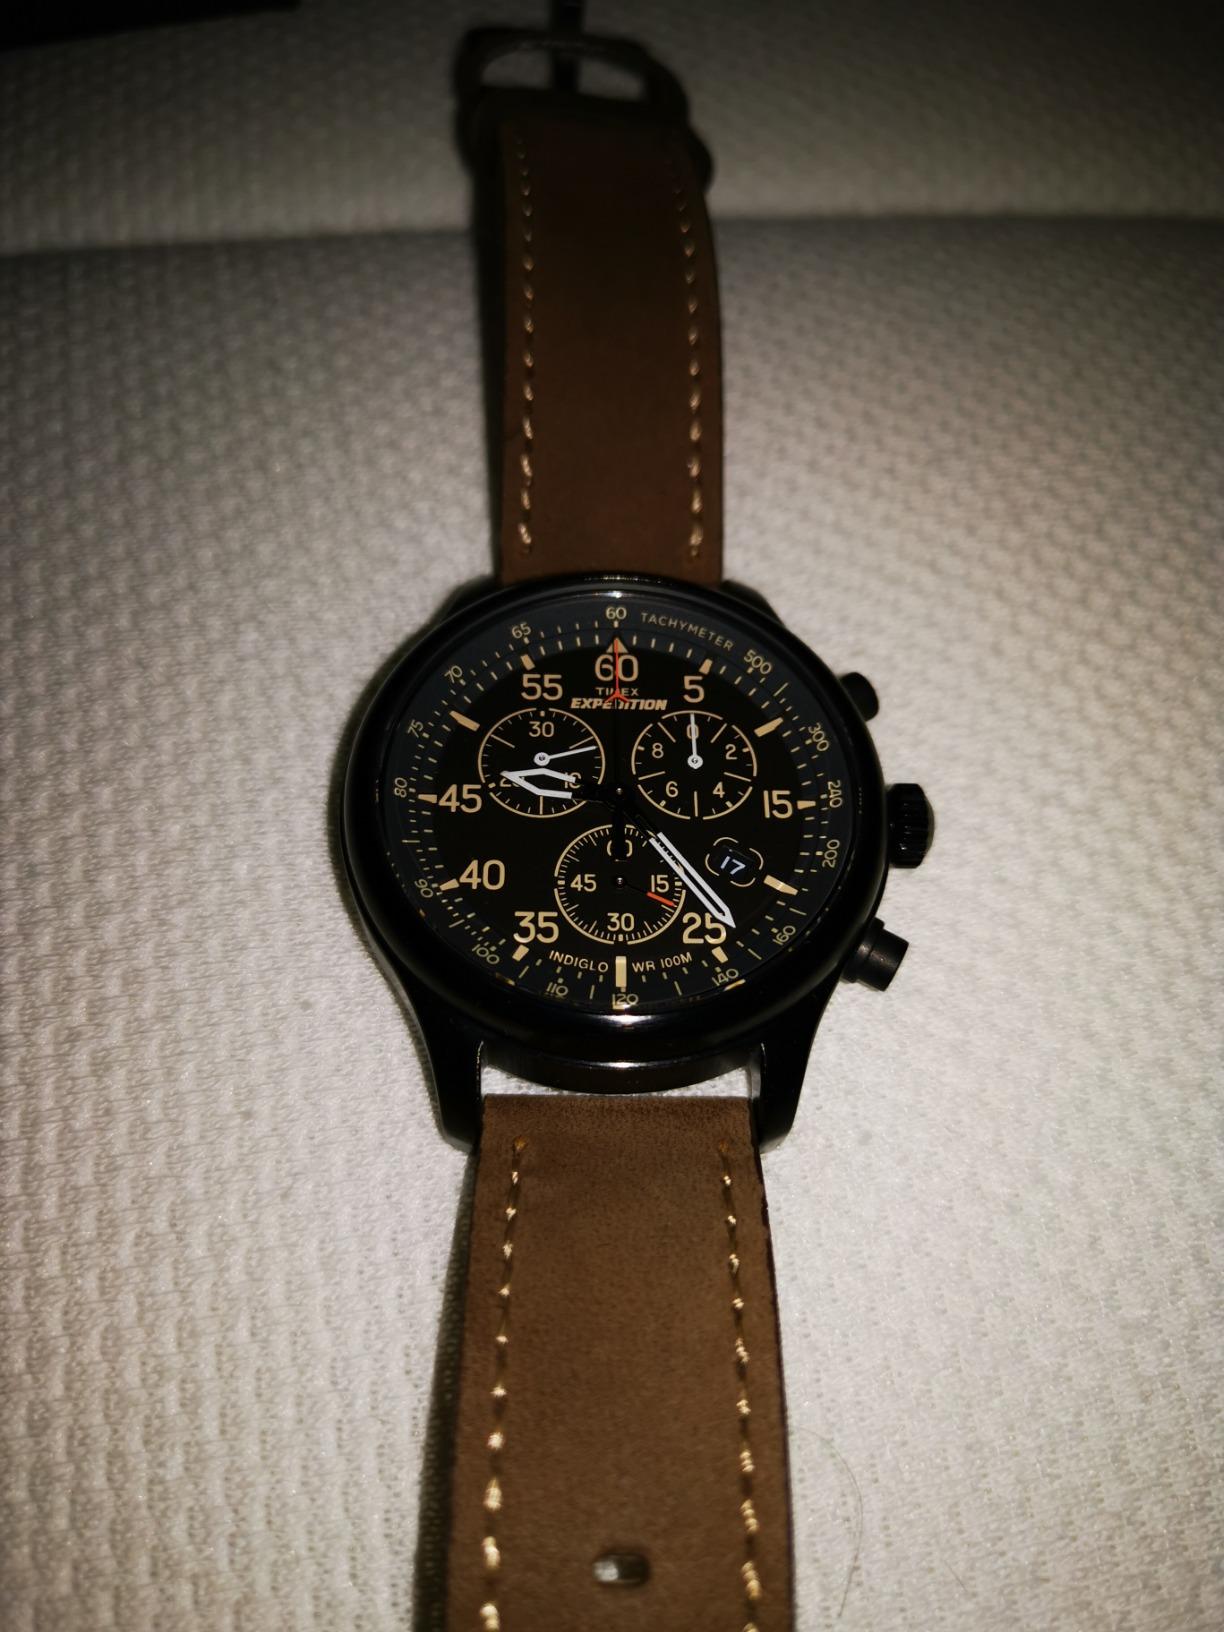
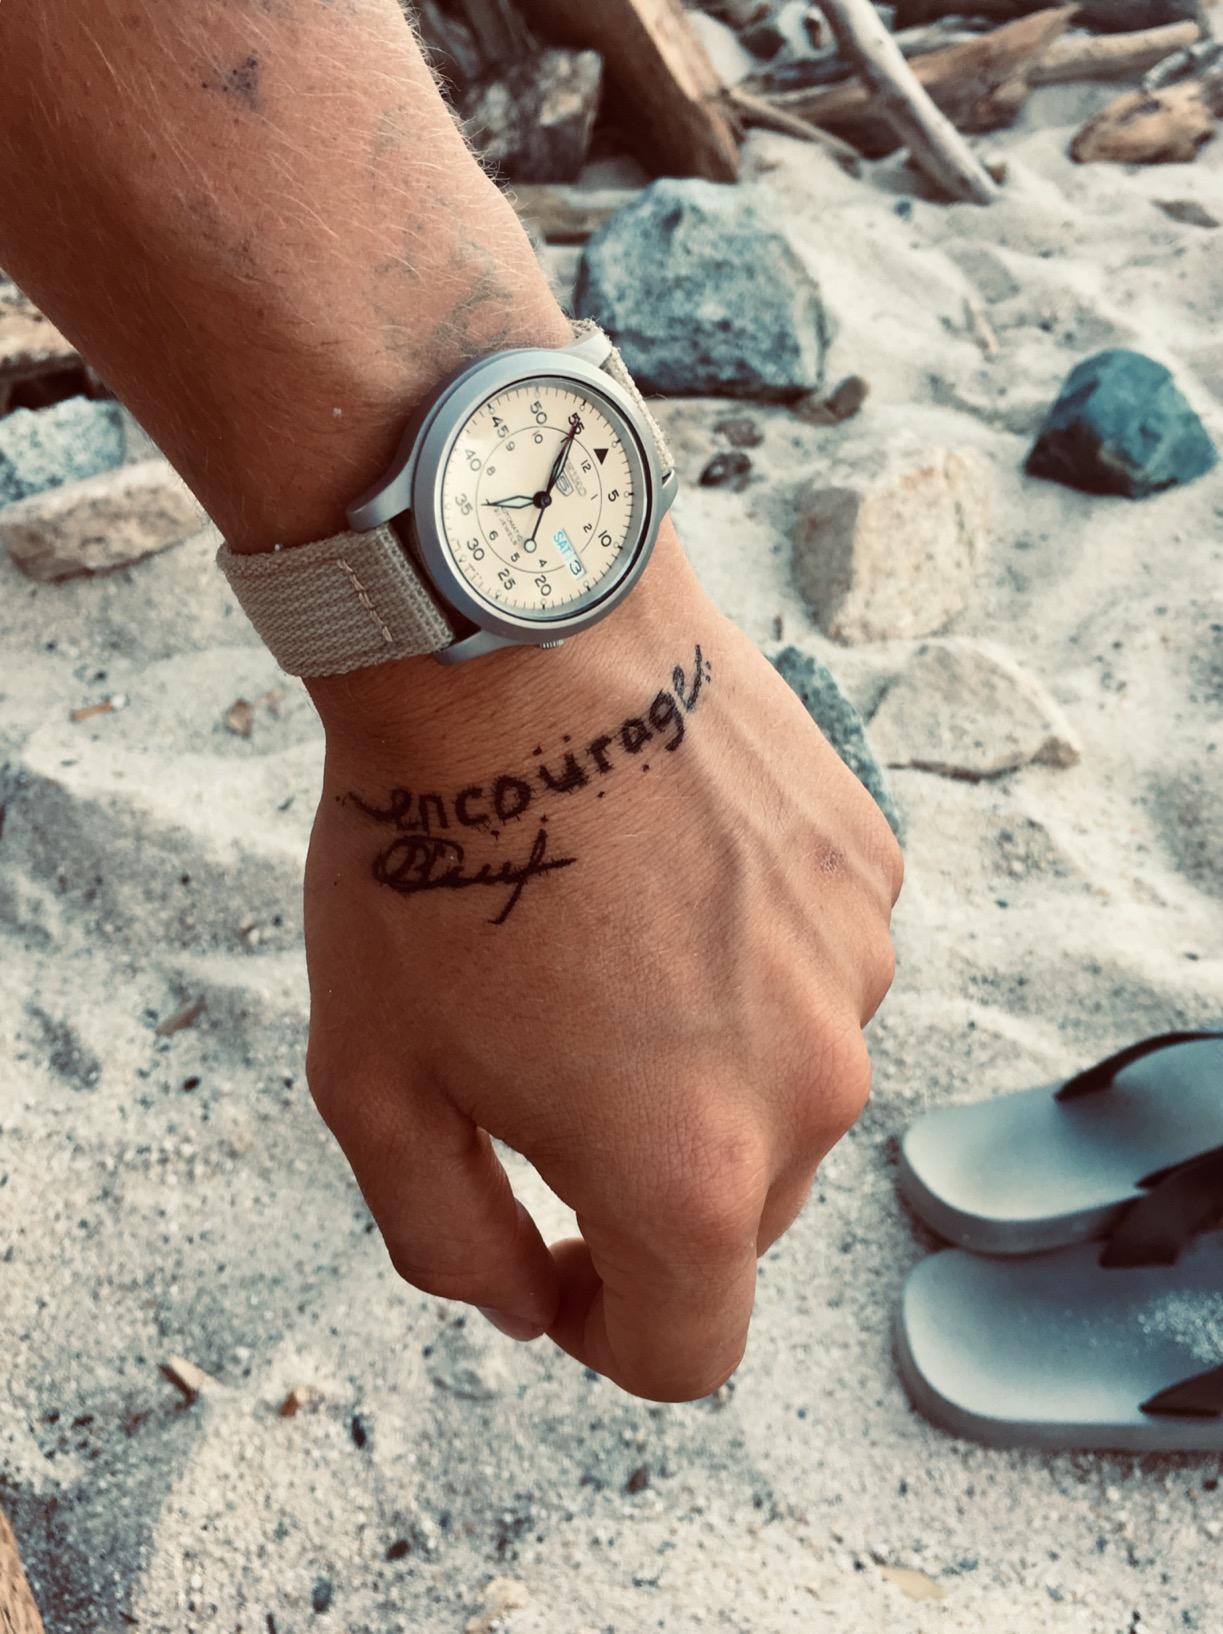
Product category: accessories_watch
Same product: no